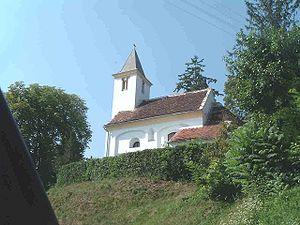
Hegyhátszentjakab est un village de Hongrie, situé dans le département de Vas. Lors du recensement de 2004, il y avait 294 habitants.